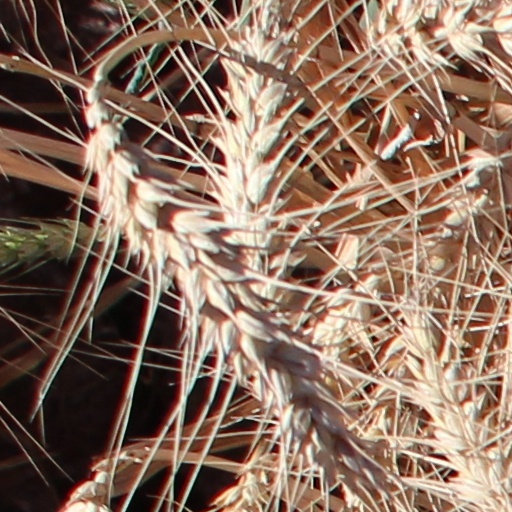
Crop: wheat